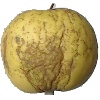
Label: Apple Golden 1